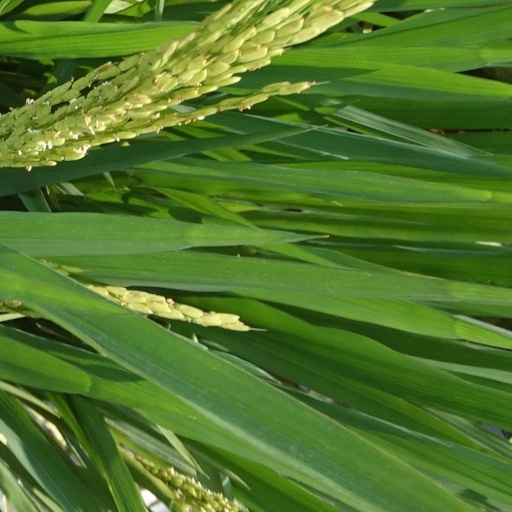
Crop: rice